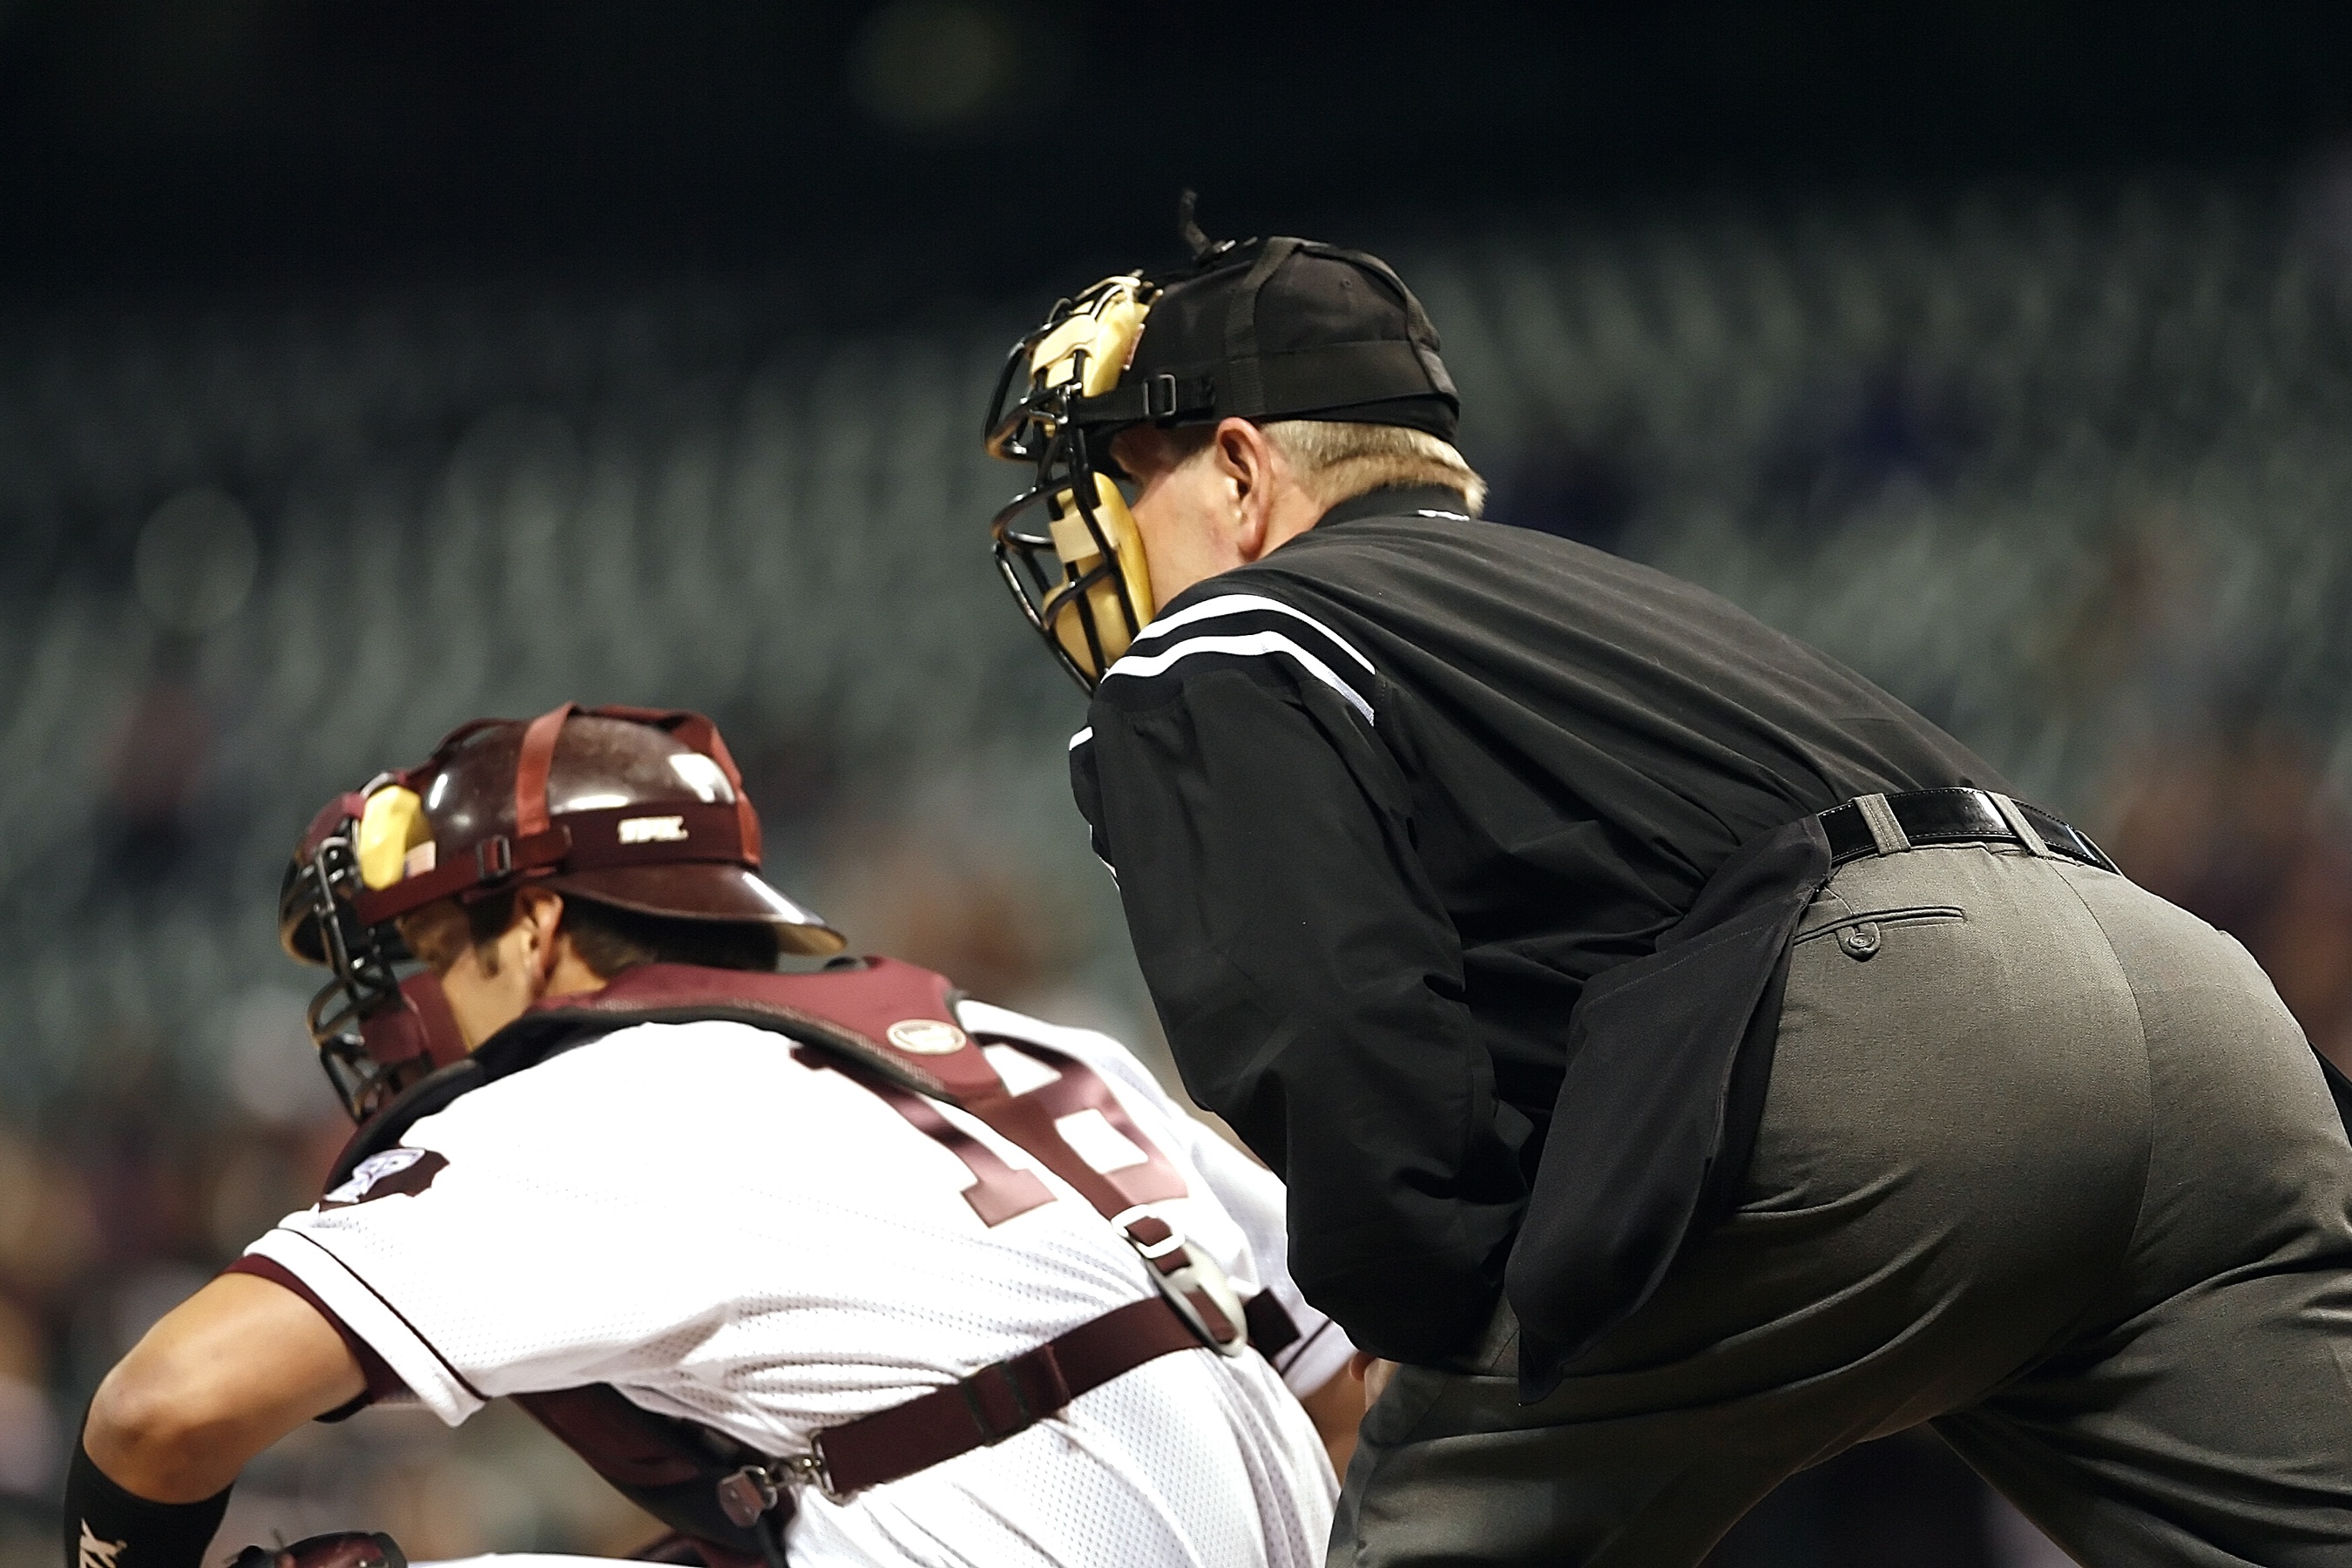
baseball, sport, game, umpire, mask, american, sports, uniform, home plate, catcher, team sport, catcher's mask, baseball catcher, baseball umpire, strike zone, bat and ball games, baseball positions